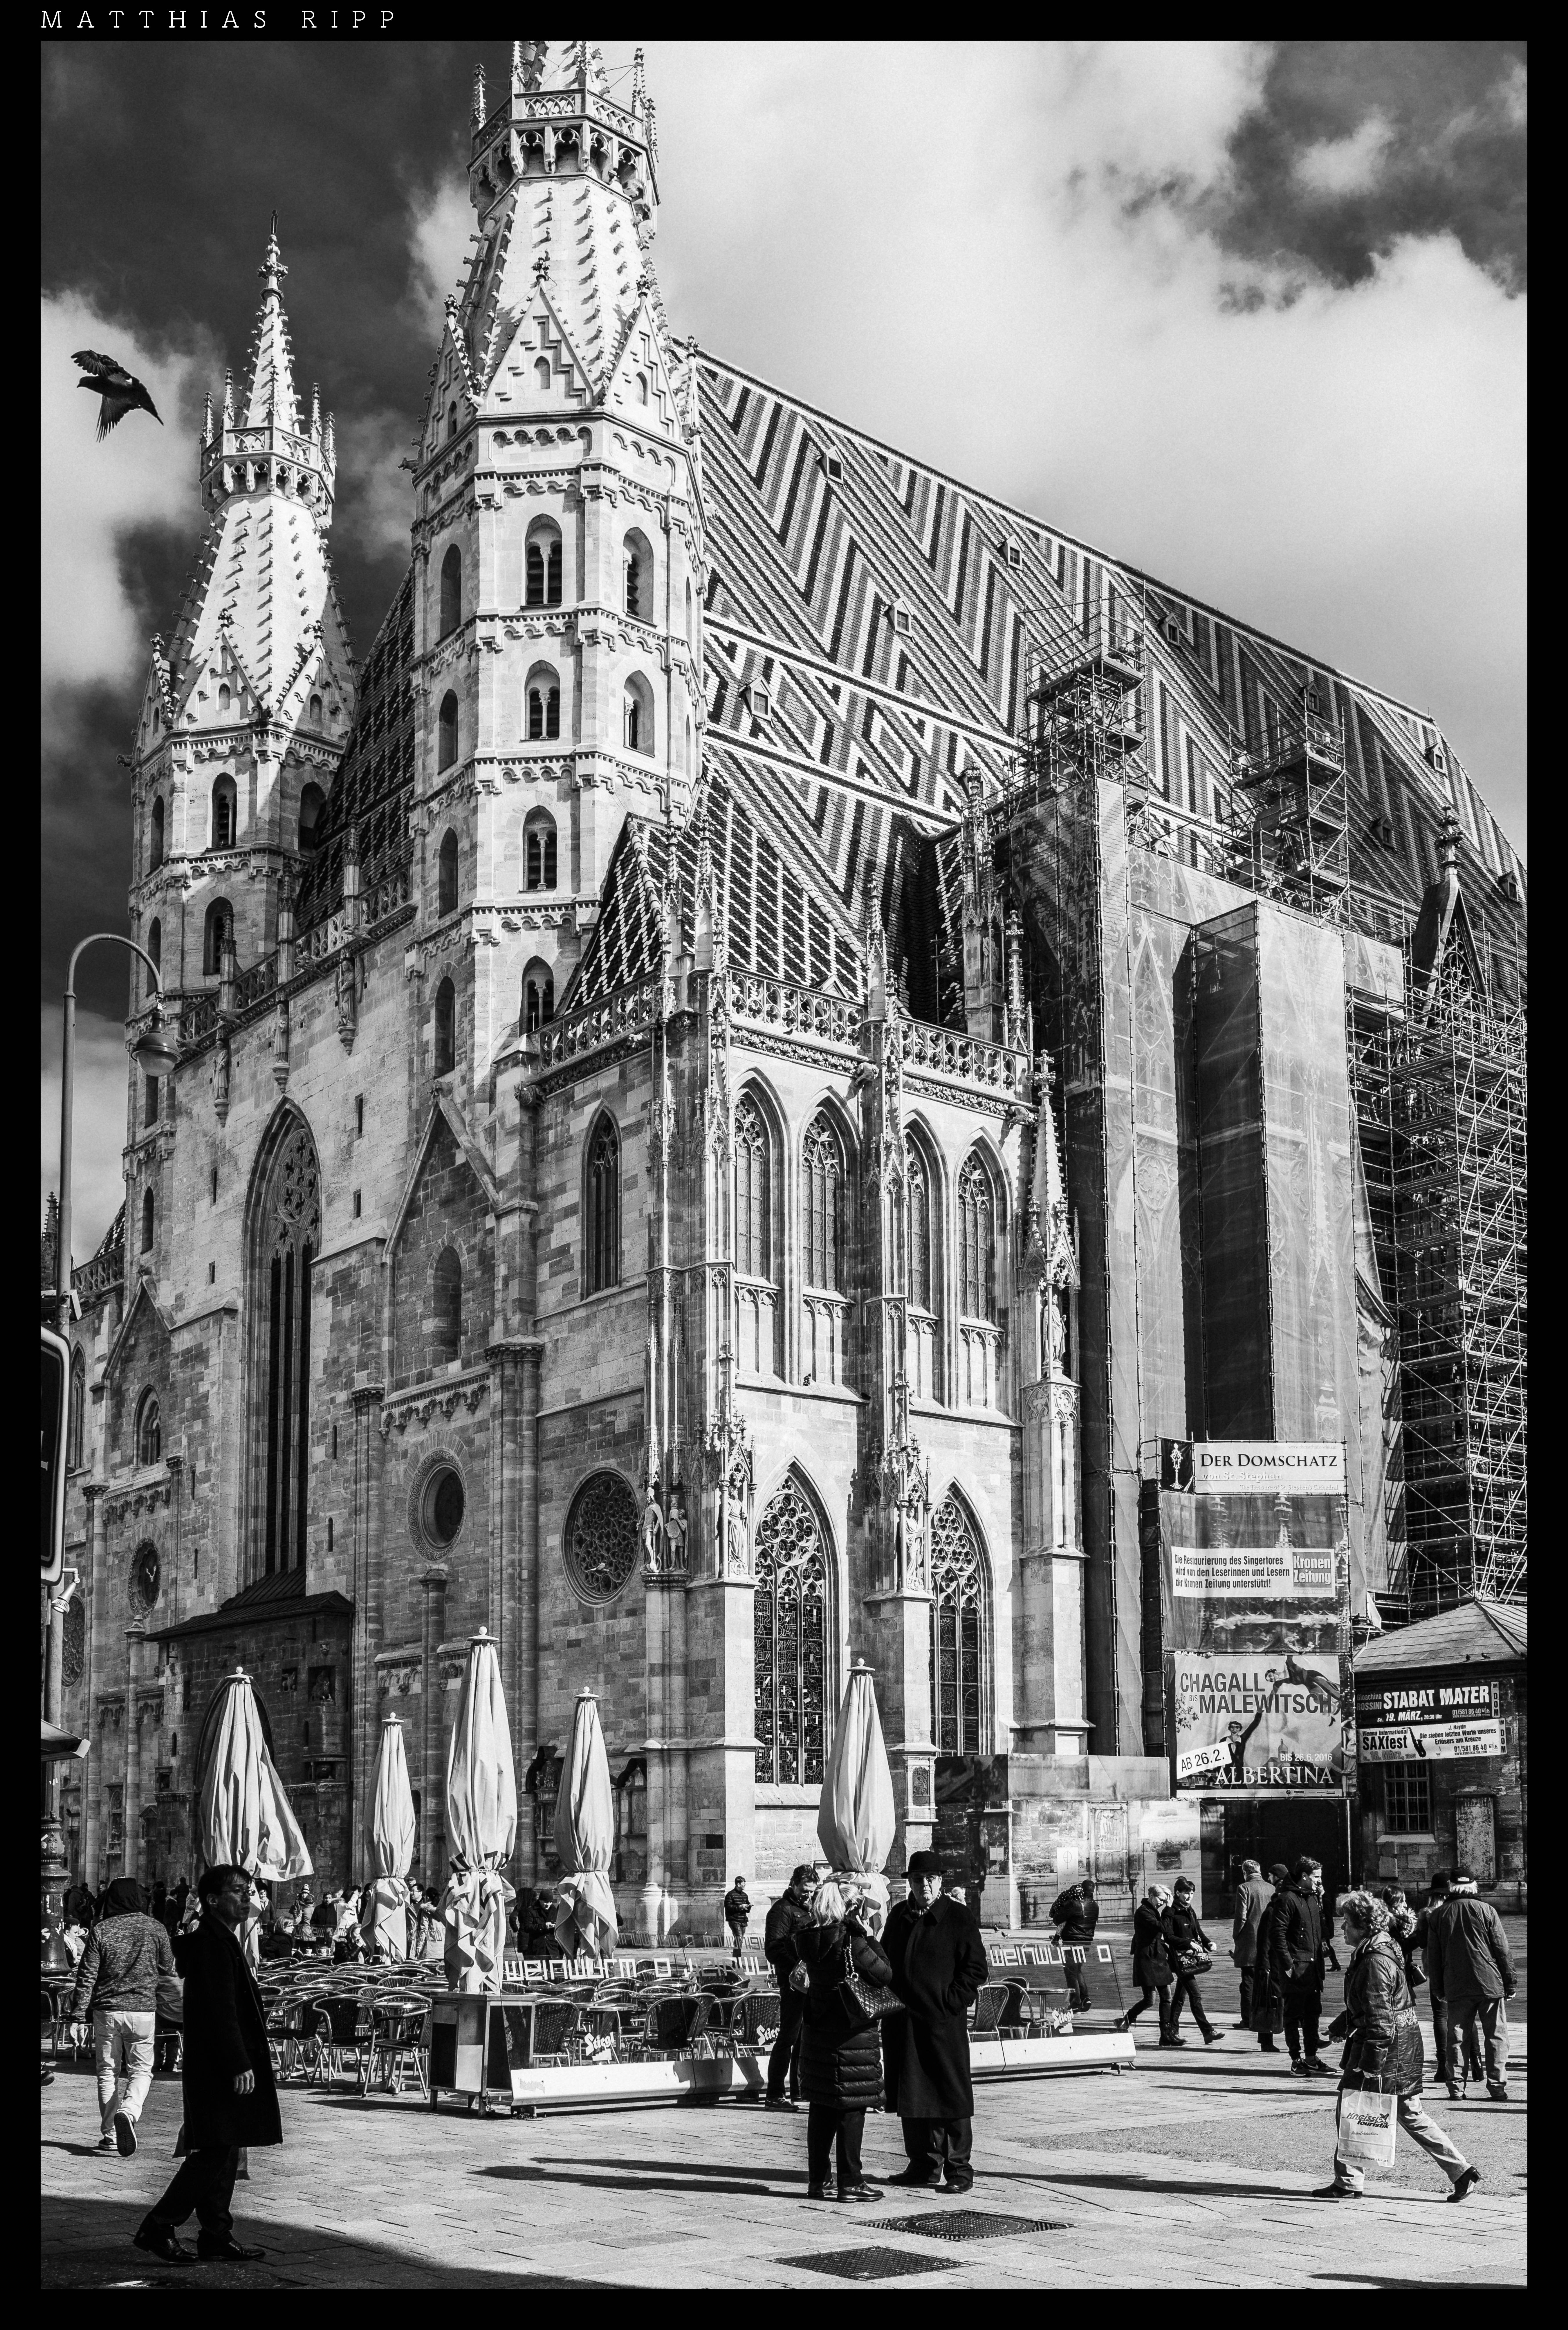
black and white, architecture, street, photography, vintage, retro, building, europe, church, cathedral, monochrome, place of worship, painting, austria, art, dream, 35mm, psychology, photograph, surreal, kunst, sony, history, image, surrealistic, zeiss, architektur, strafe, rx1rii, trauma, wie, artful, osterreich, stephansdom, gothic architecture, sigmund, freud, pschologie, monochrome photography, ancient history